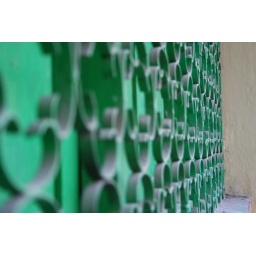
the 'ancient' window at our house in Hyderabad, India